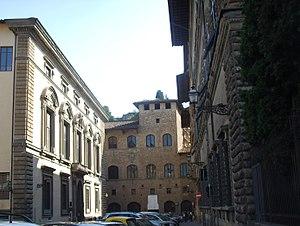
Le musée Bardini, situé dans la Via de 'Renai, à l'angle de la Piazza de' Mozzi dans le quartier d'Oltrarno à Florence, est l'un des riches musées dits « mineurs » de la ville.